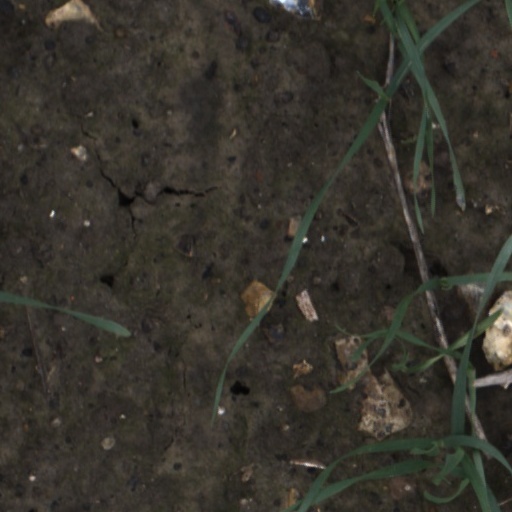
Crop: wheat